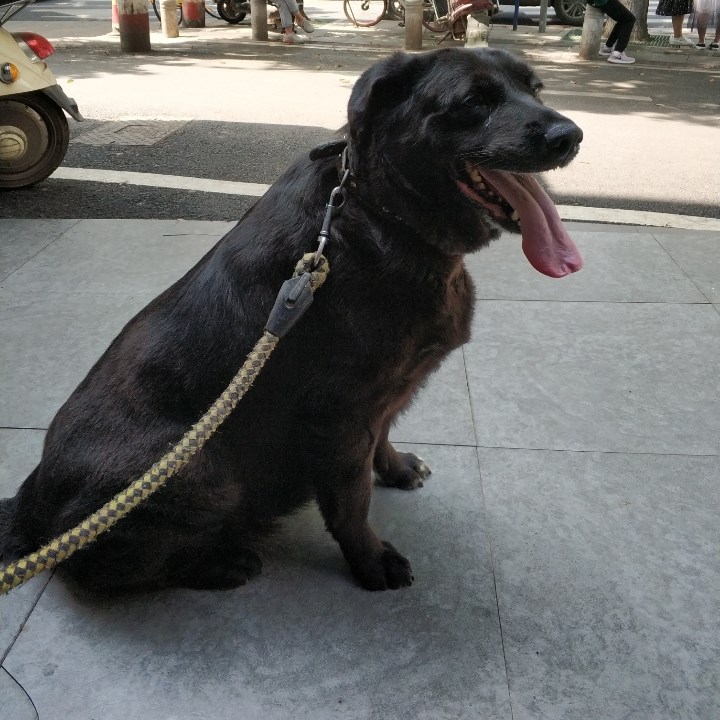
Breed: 3580-n000122-Labrador_retriever